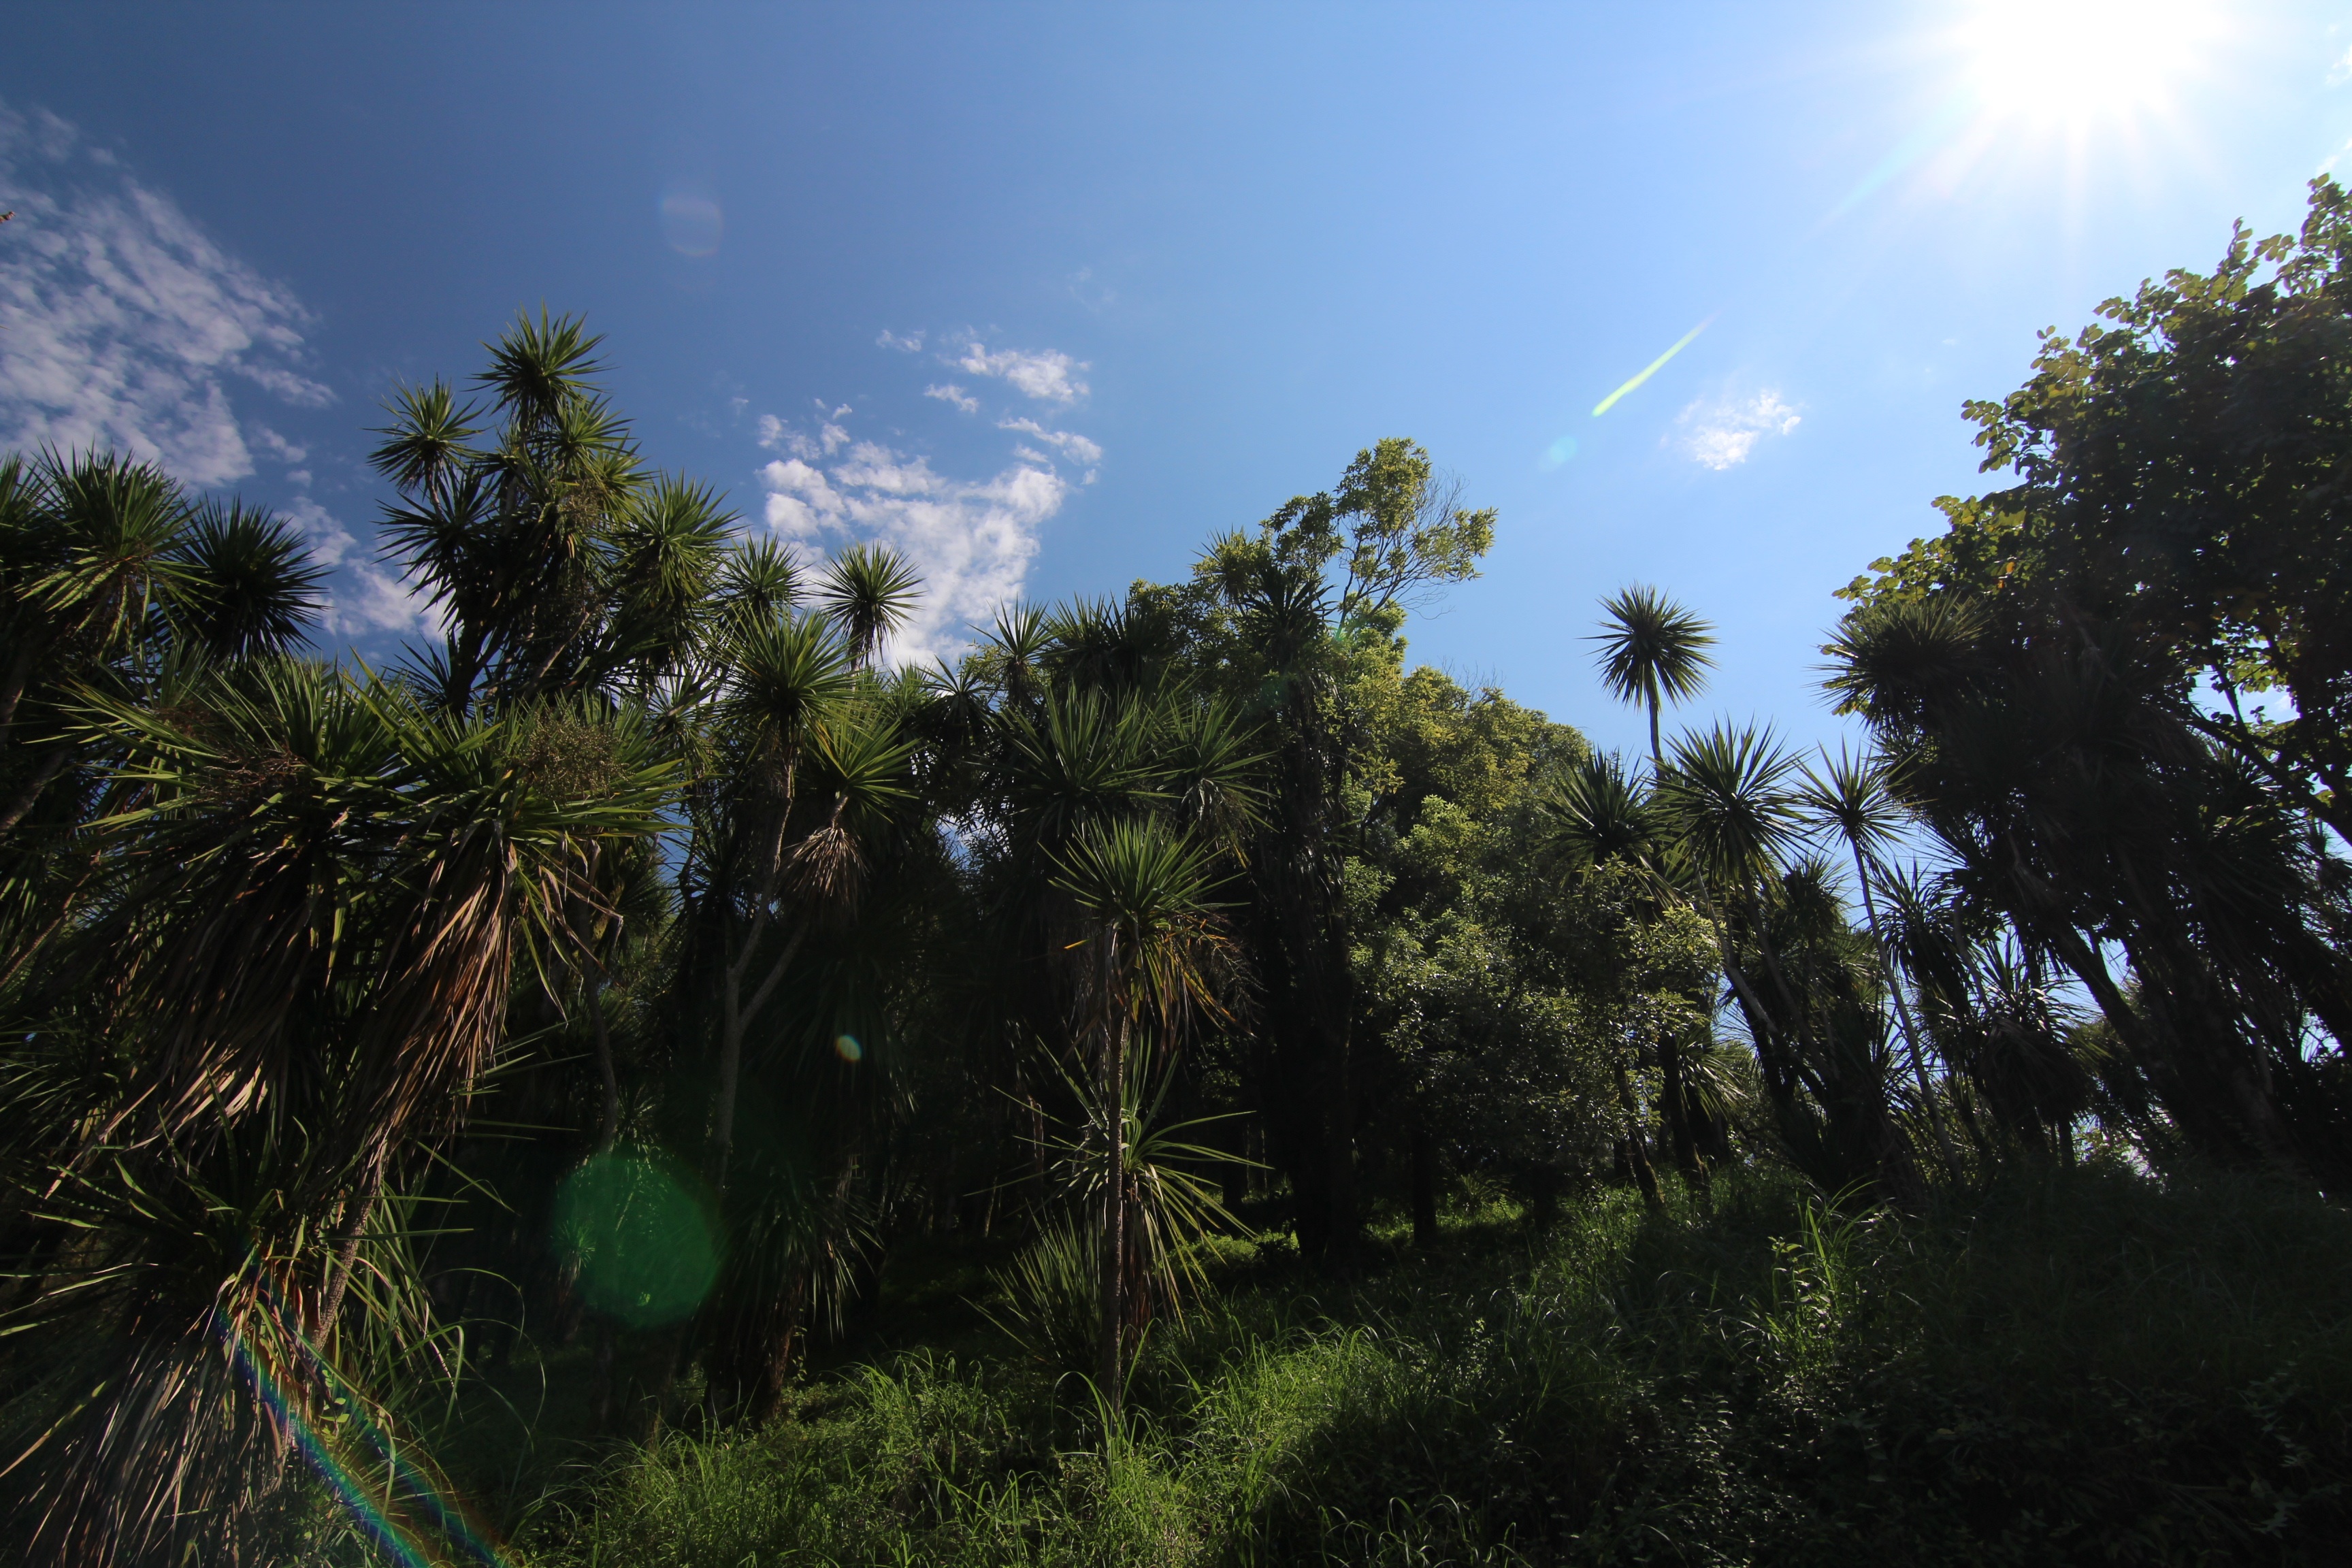
tree, nature, forest, grass, wilderness, sky, sunlight, morning, leaf, green, jungle, vegetation, rainforest, habitat, tropics, ecosystem, natural environment, geographical feature, woody plant, arecales